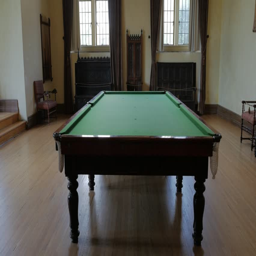
interior of gothic large room with pool table featured in the middle of room